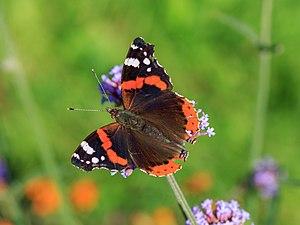
En biologie, le terme d’imago ou de stade imaginal désigne le stade final d'un individu dont le développement se déroule en plusieurs phases. Ce terme est en général utilisé pour les arthropodes, mais aussi pour les amphibiens.
Les Ditrysia sont un groupe naturel d'insectes appartenant à l'ordre des lépidoptères.